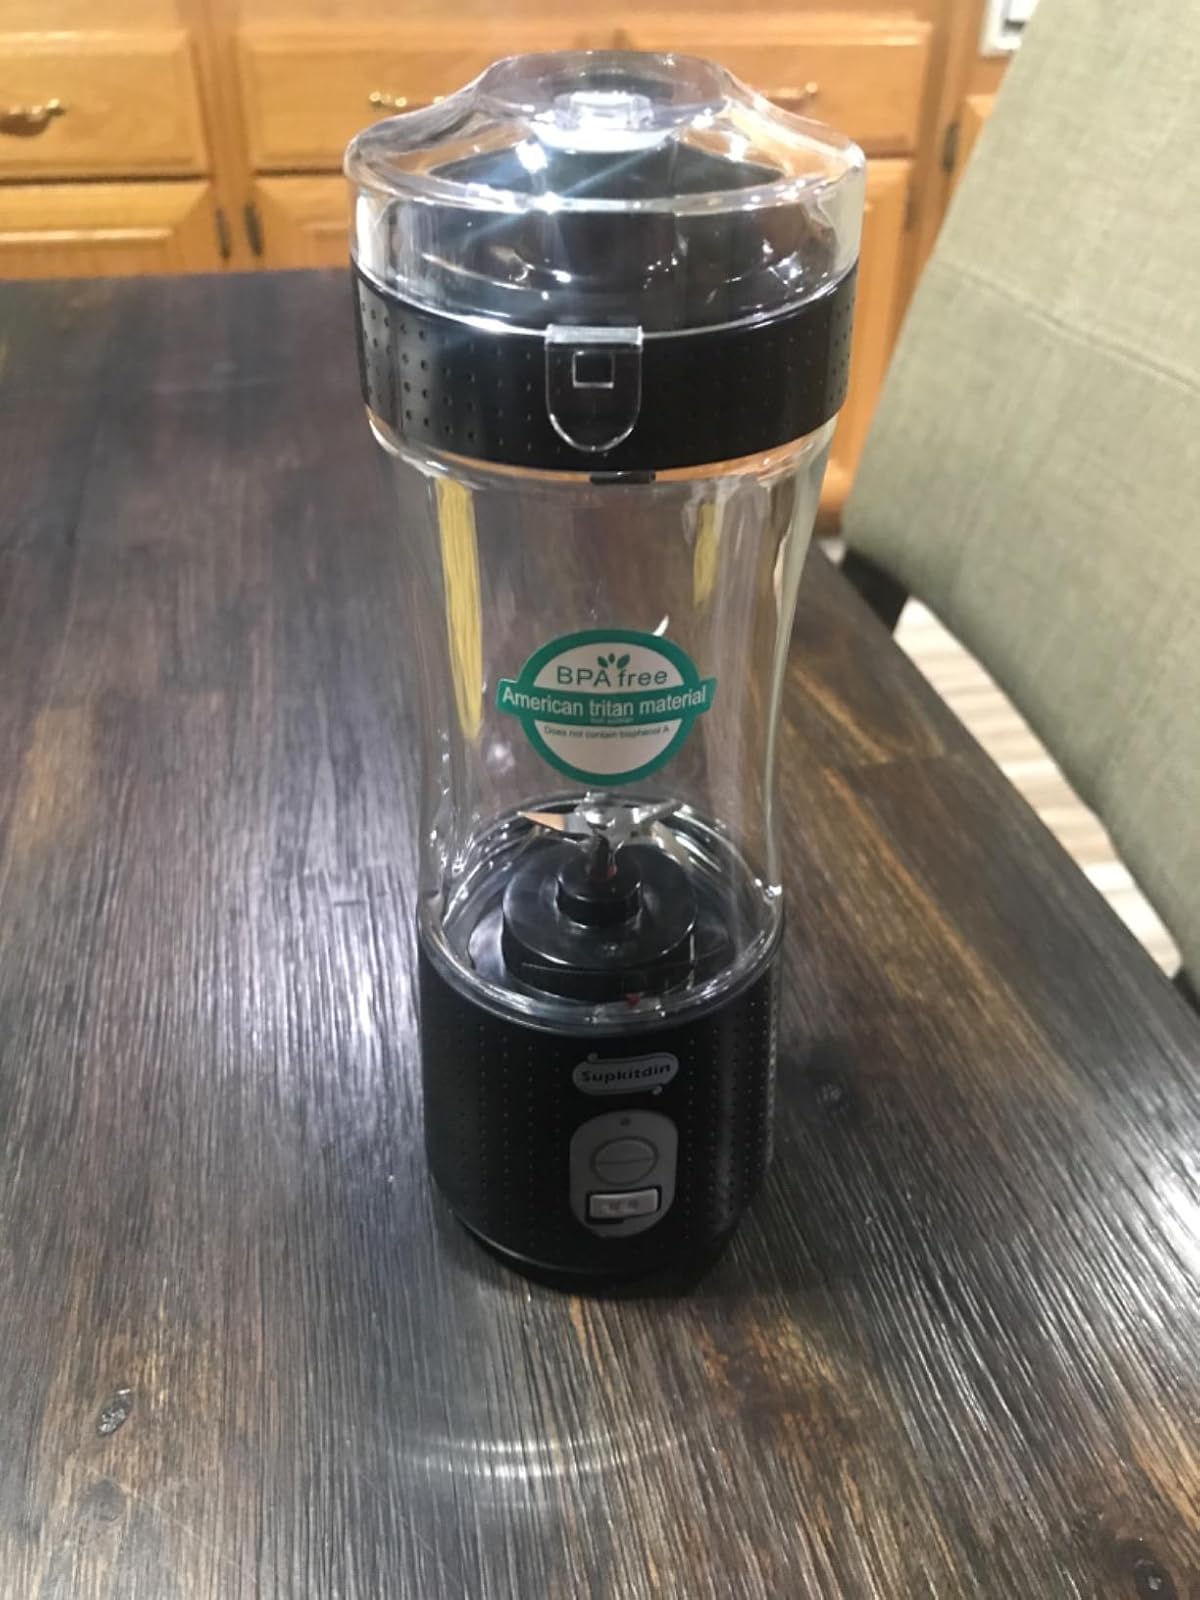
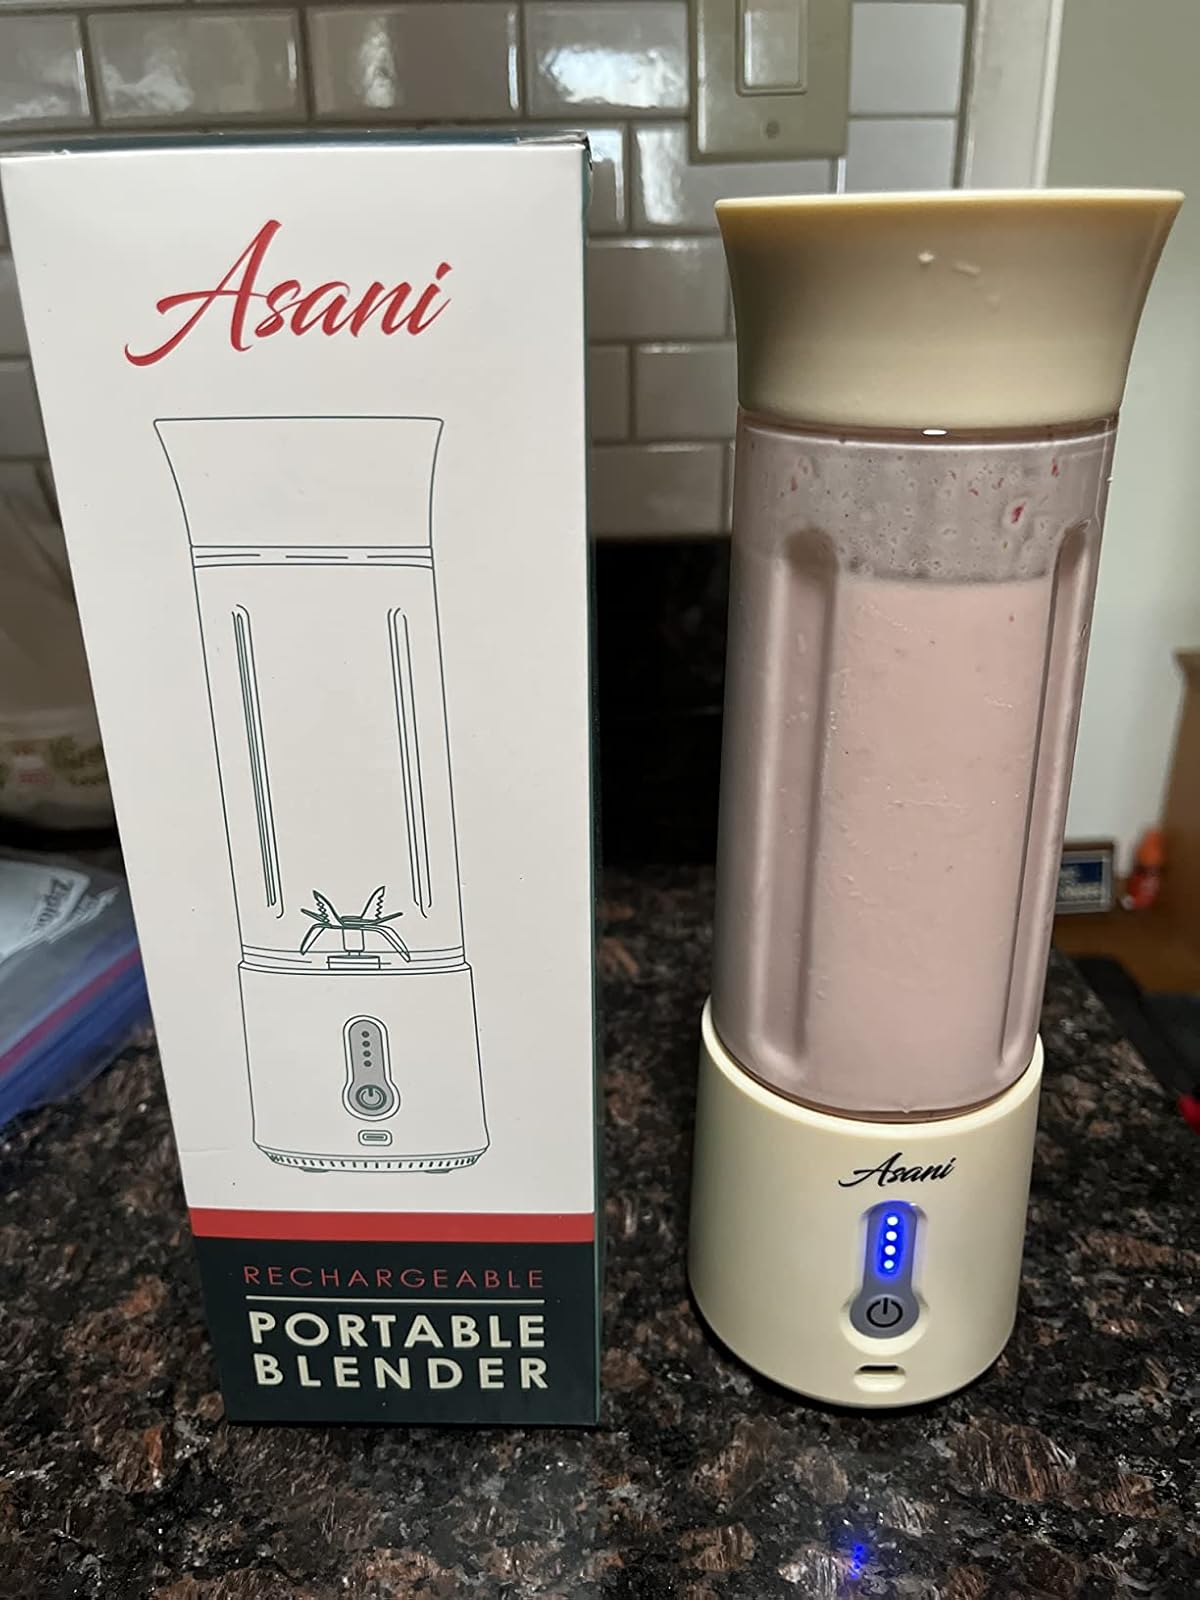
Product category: items_blender
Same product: no